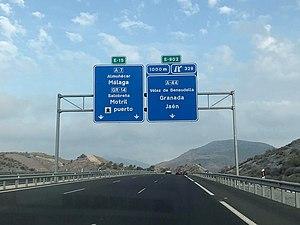
Bifurcation avec l'A-44 au nord de Motril en direction de Malaga
L'Autovía del Mediterráneo A-7 est une autoroute qui longe toute la côte méditerranéenne de l'Espagne pour relier Barcelone à Algésiras au sud du pays une fois qu'elle sera totalement achevée.